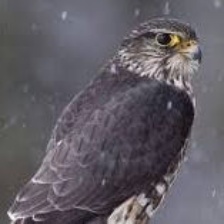
Species: MERLIN
Scientific name: FALCO COLUMBARIUS